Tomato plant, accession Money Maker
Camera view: horizontal (90 deg, fisheye); turntable rotation: 330 degrees
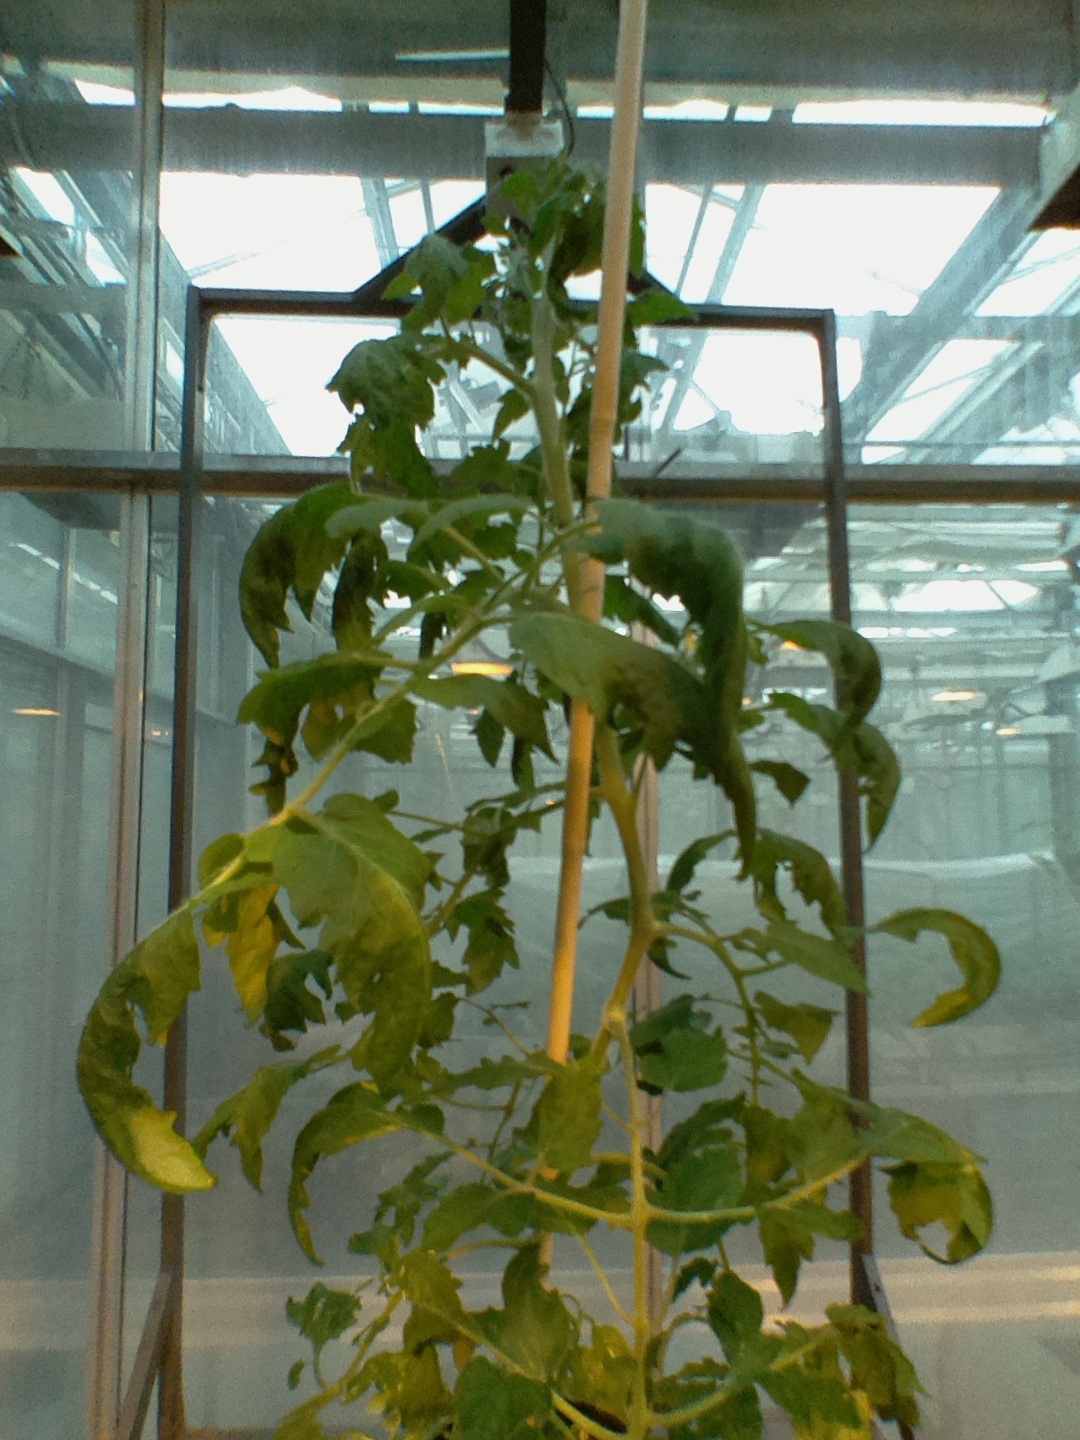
BBCH growth stage 65: Full flowering, 50%-60% of flowers open, first petals falling